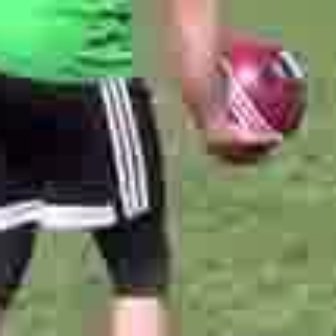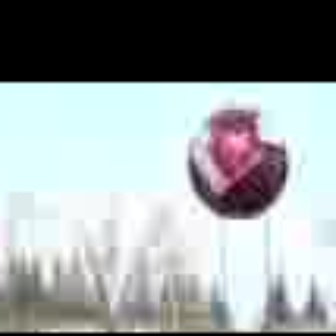
  Please identify the target specified by the bounding box [190,30,310,150] in the first image and locate it in the second image. Return the coordinates in [x_min,y_min,x_max,y_max] format.
Answer: [175,104,289,218]